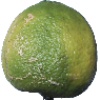
Label: limes